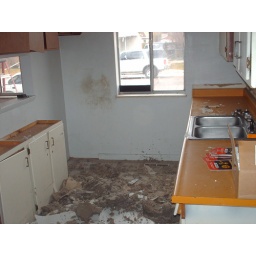
Kitchen. Hole in the ceiling from roof leak. Measures 13 x 8 Room for Galley kitchen